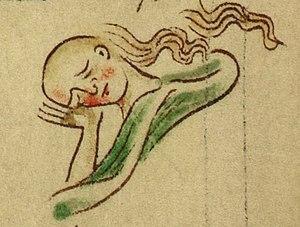
Isabelle le Maréchal, née le 9 octobre 1200 au pays de Galles et morte le 17 janvier 1240, est une importante comtesse anglaise du XIIIᵉ siècle. Elle est successivement comtesse de Gloucester et de Hertford, puis de Cornouailles, en raison de ses mariages avec Gilbert de Clare et Richard de Cornouailles, fils du roi d'Angleterre Jean sans Terre. De sa première union, elle est l'arrière grand-mère du roi d'Écosse Robert Bruce.